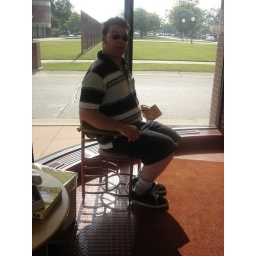
My brother sitting in a Frank Lloyd Wright chair at the security office at SC Johnson Wax in Racine